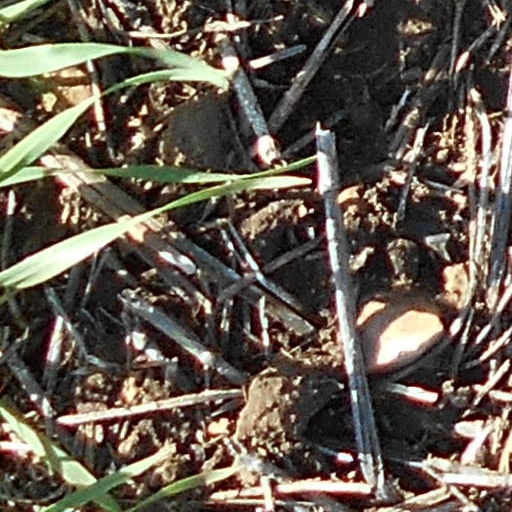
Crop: wheat